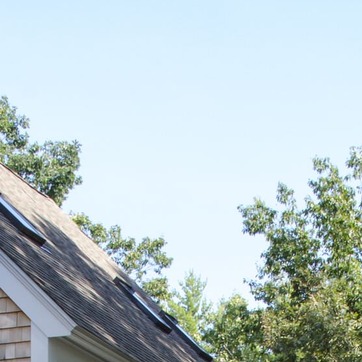
Material: sky